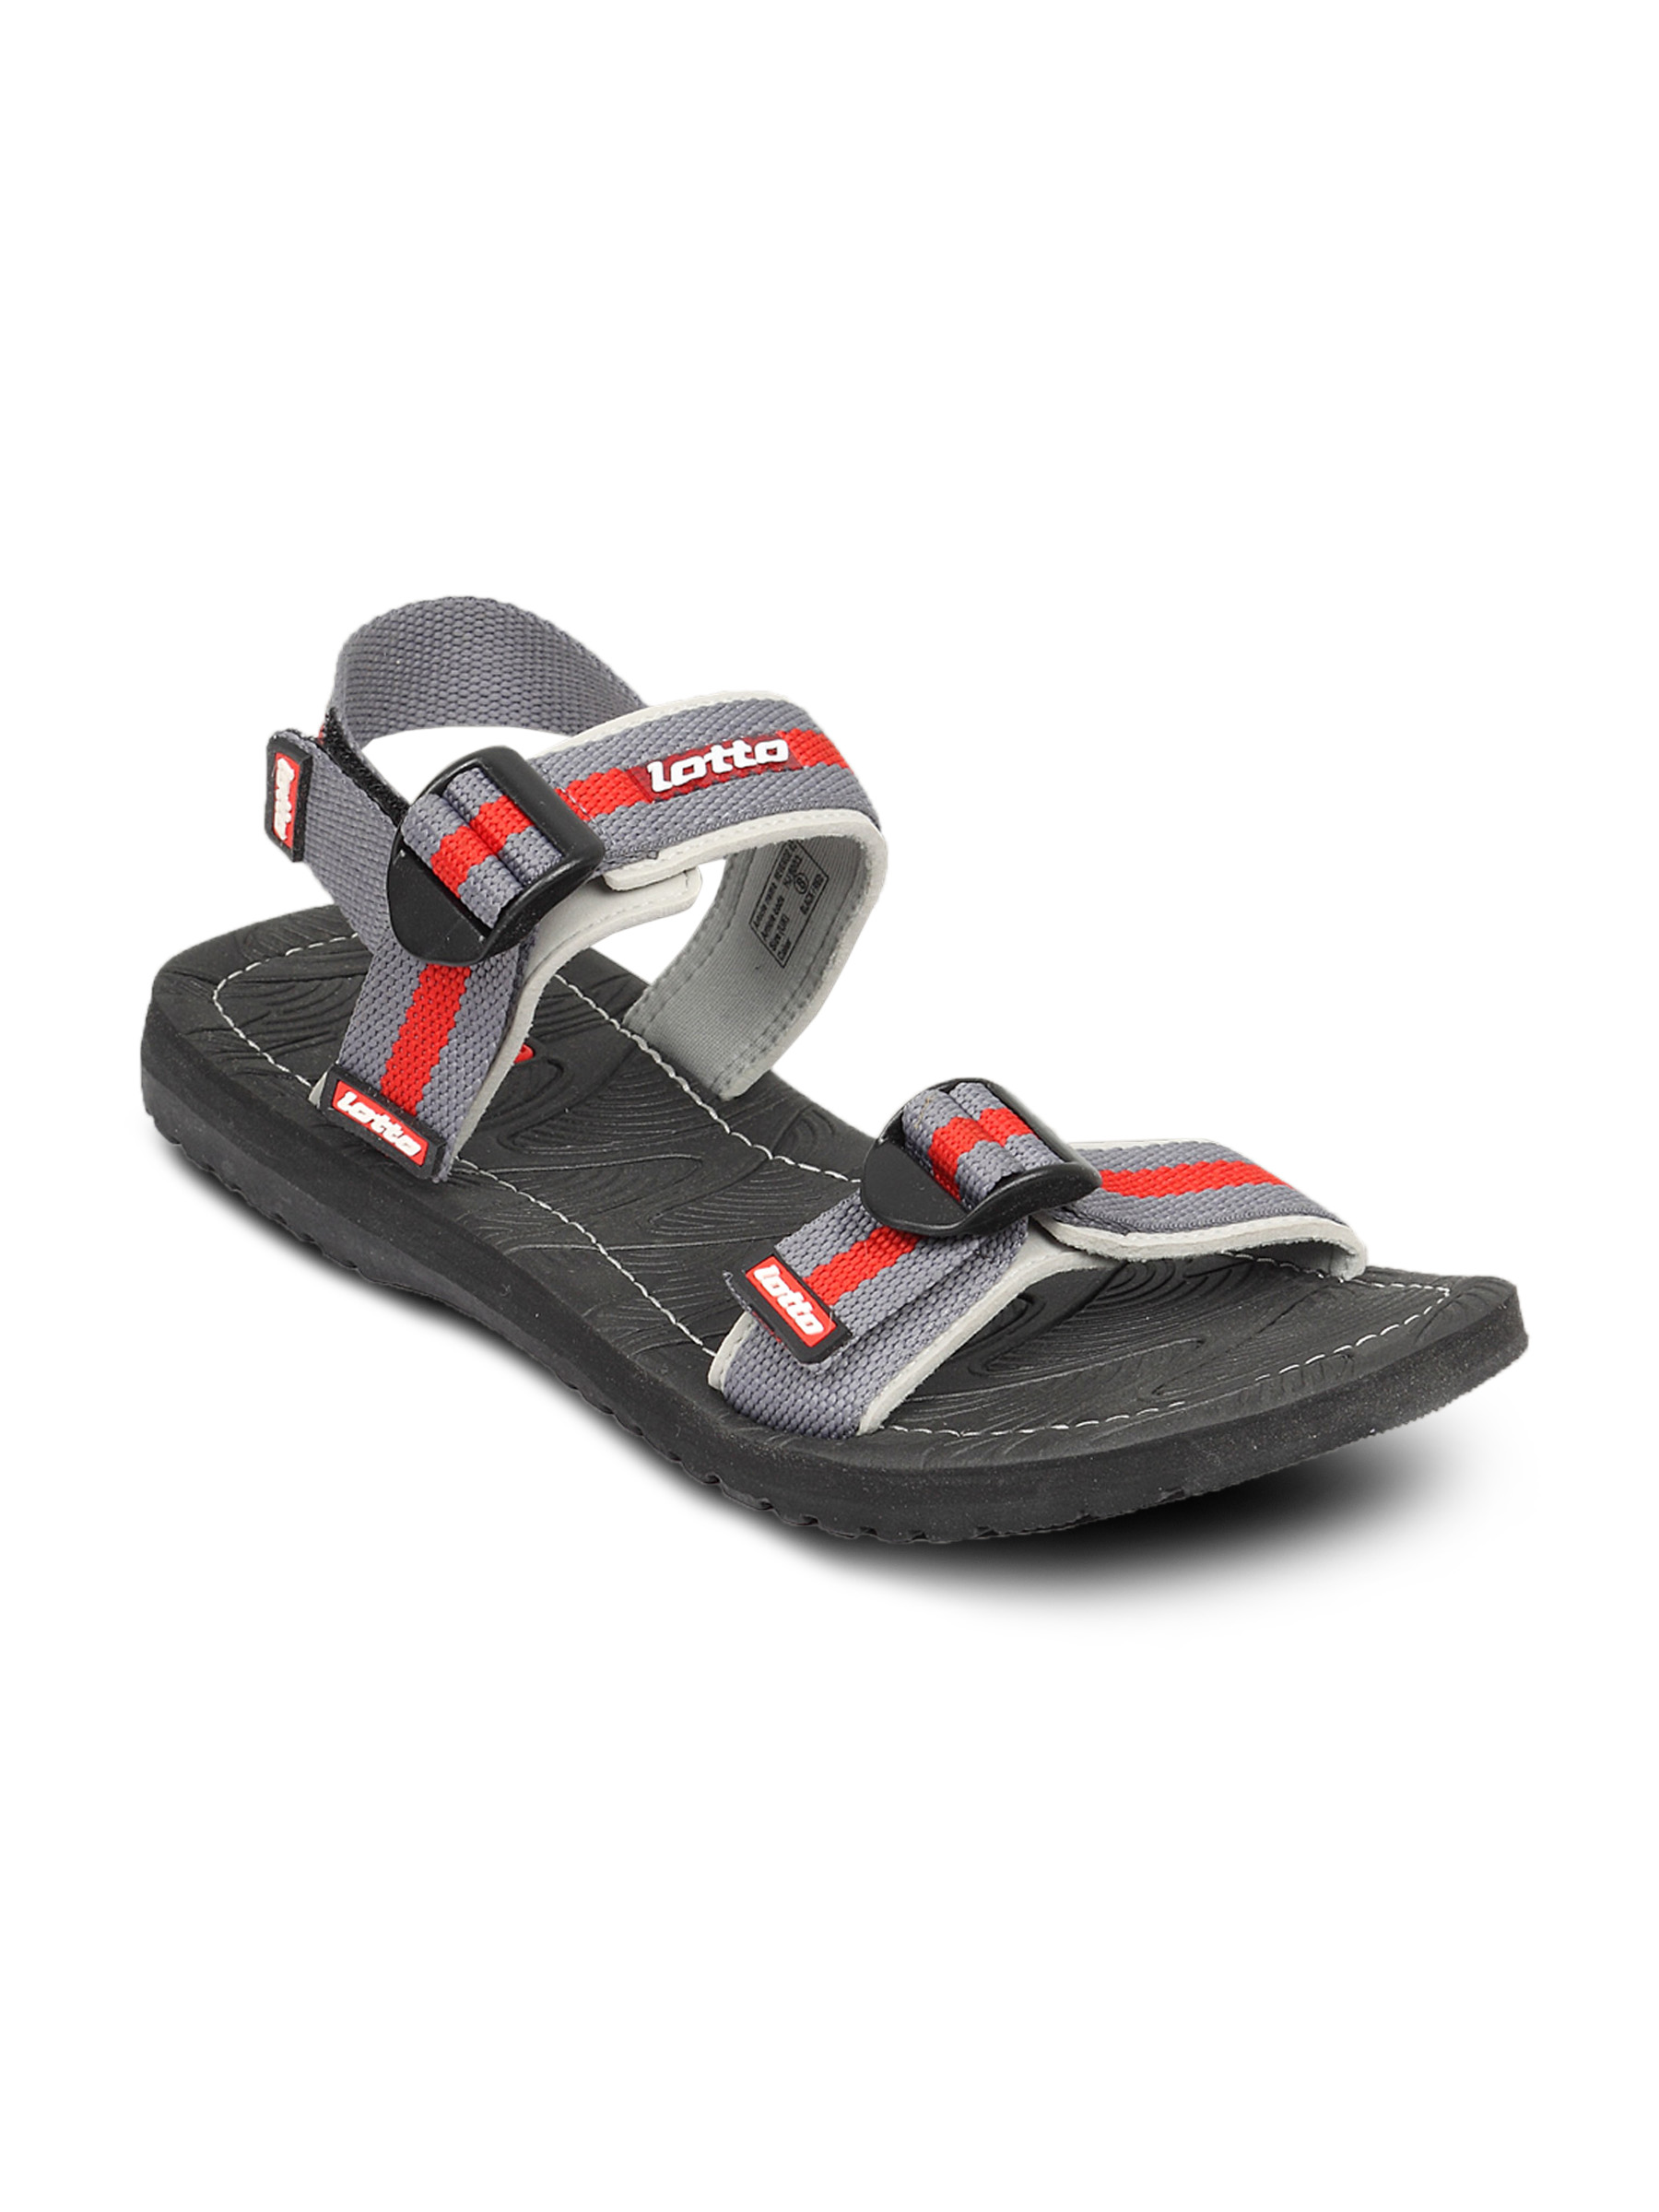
Lotto Men Revenge 02 Grey Black Floater
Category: Footwear / Sandal / Sandals
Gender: Men
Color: Grey
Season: Summer 2011
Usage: Casual